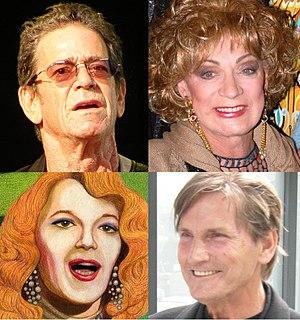
Walk on the Wild Side est une chanson de Lou Reed figurant sur son second album solo, Transformer, produit par David Bowie et Mick Ronson. Bien qu'il évoque de manière ouverte des sujets sensibles, comme la transidentité, la fellation et la drogue, ce morceau aux accents jazzy a échappé à la censure et connu un grand succès à la radio, atteignant le top 20 des charts américains et britanniques.